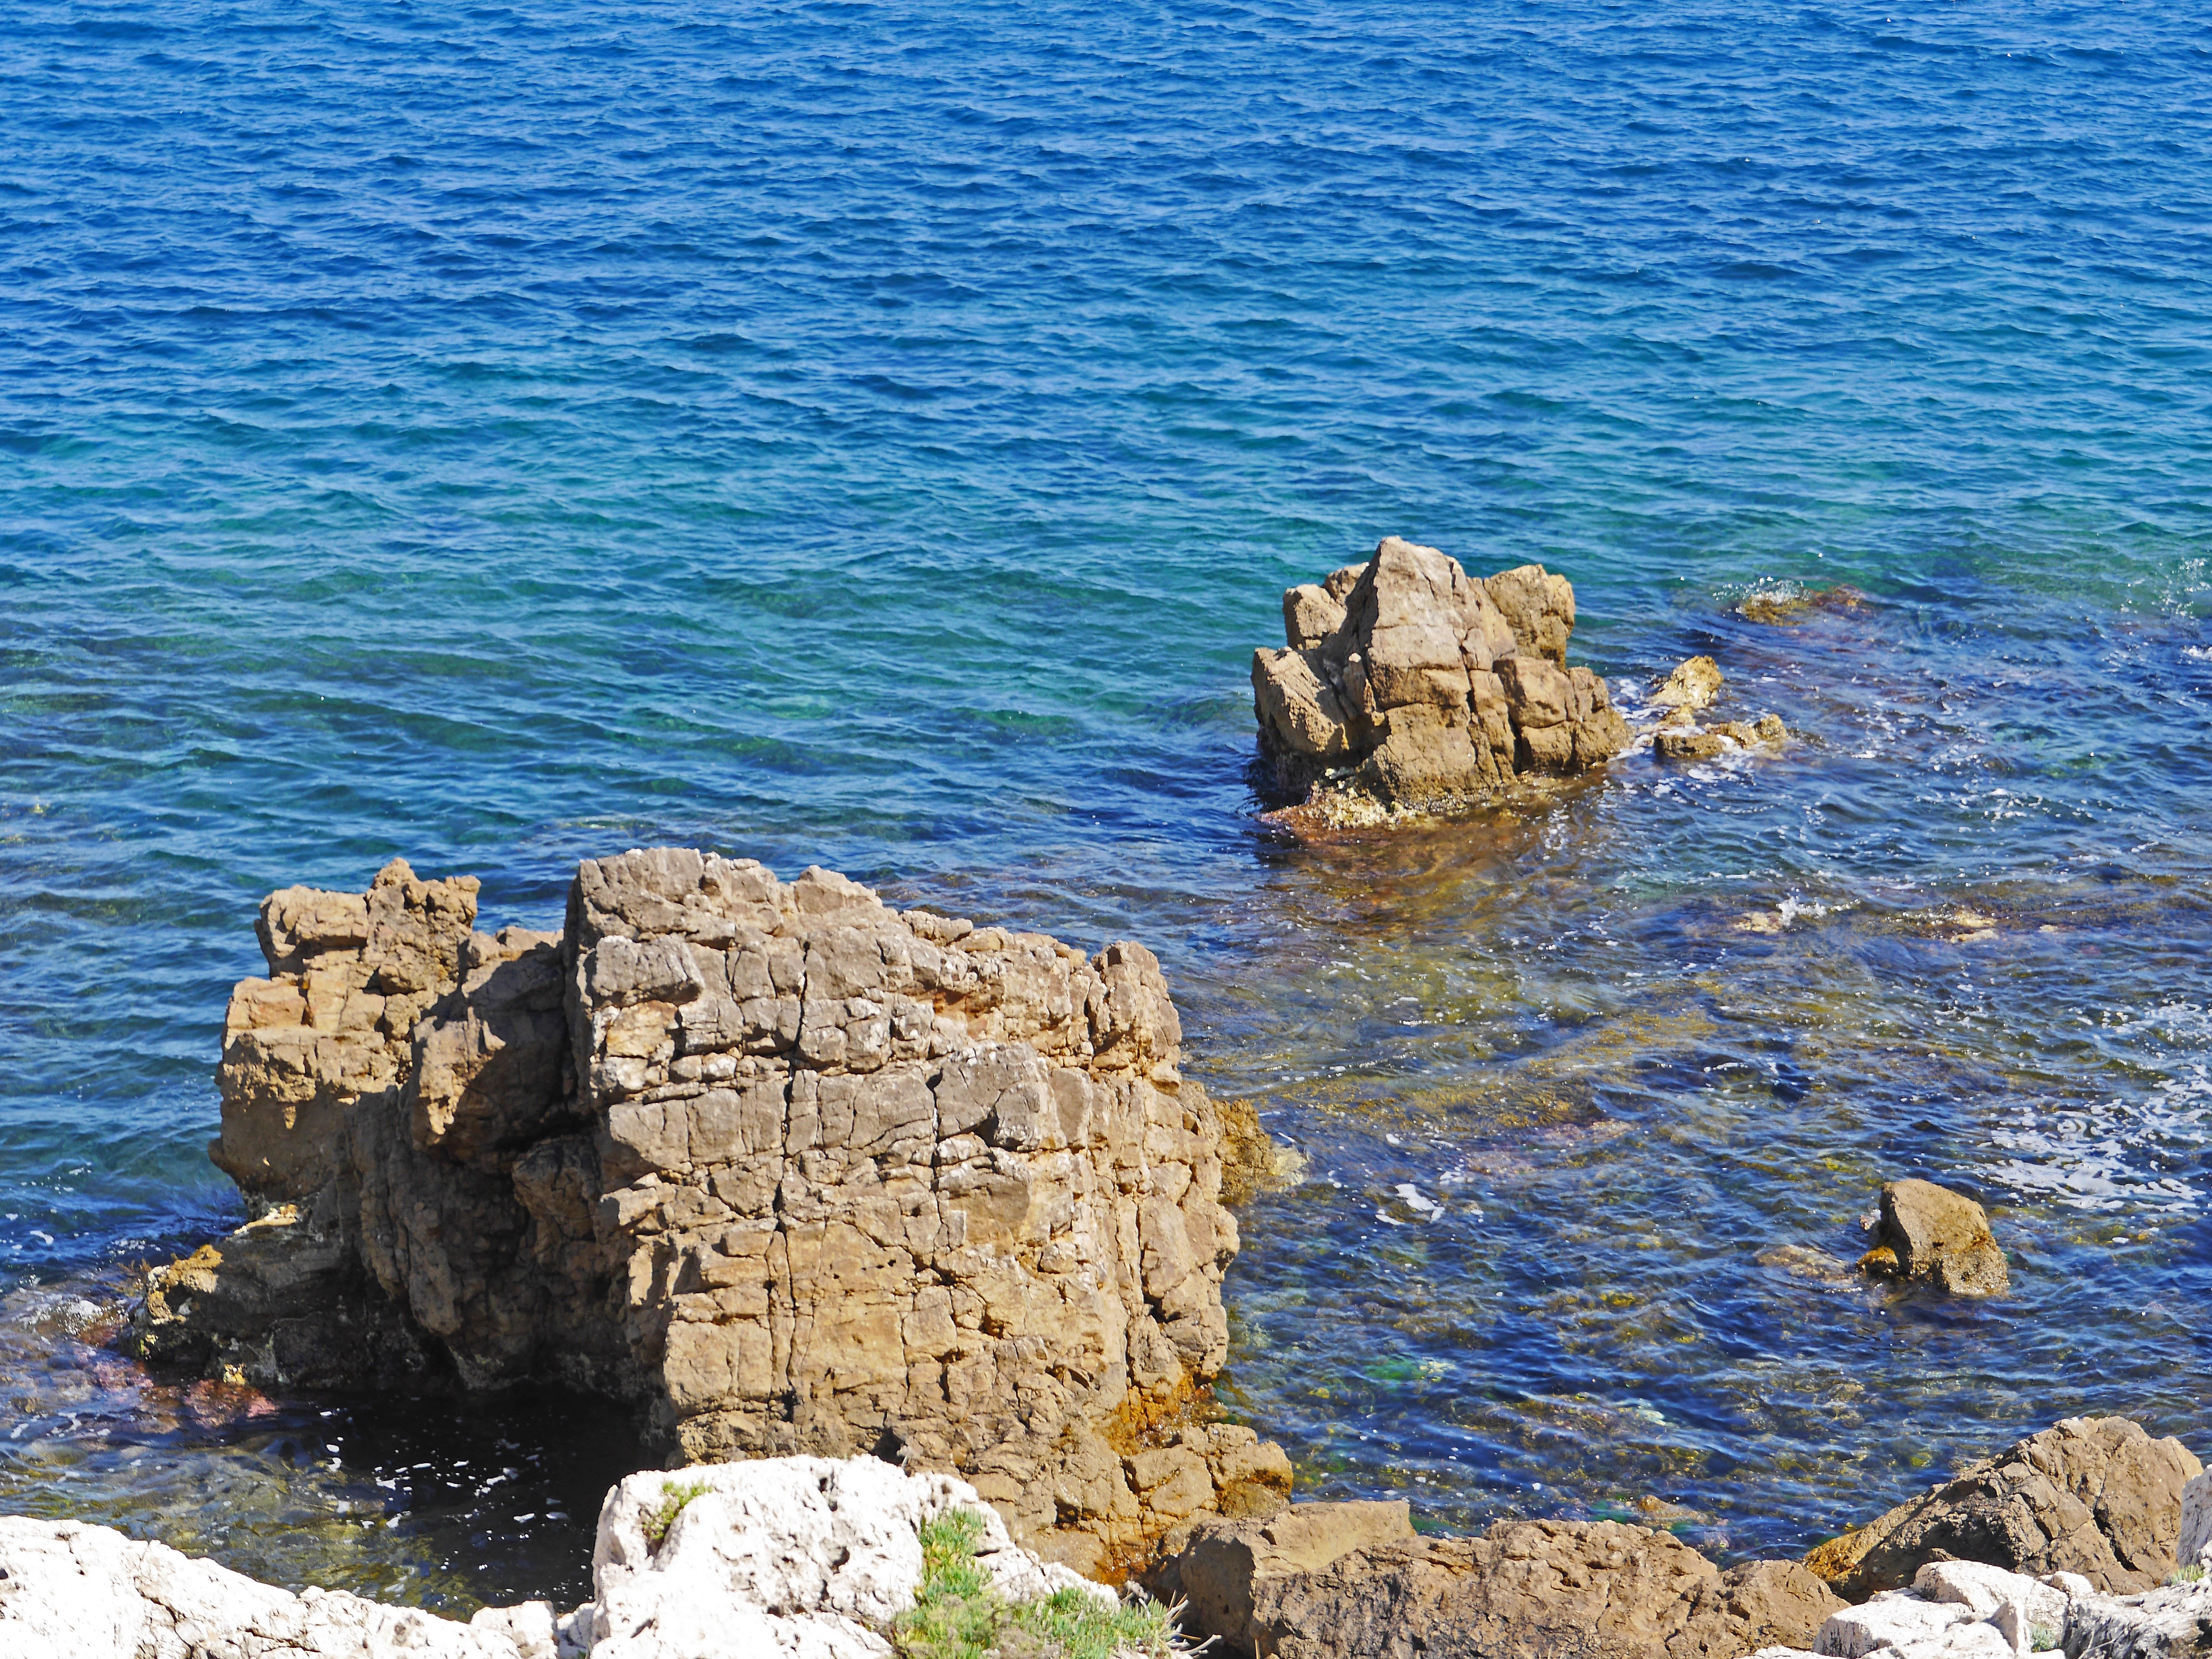
sea, coast, rock, ocean, shore, wave, formation, cliff, cove, mediterranean, tower, bay, blue, stack, terrain, geology, boulder, rocky coast, breakwater, cape, islet, antibes, south of france, c te d azur, mediteran, maritime alps, shoal